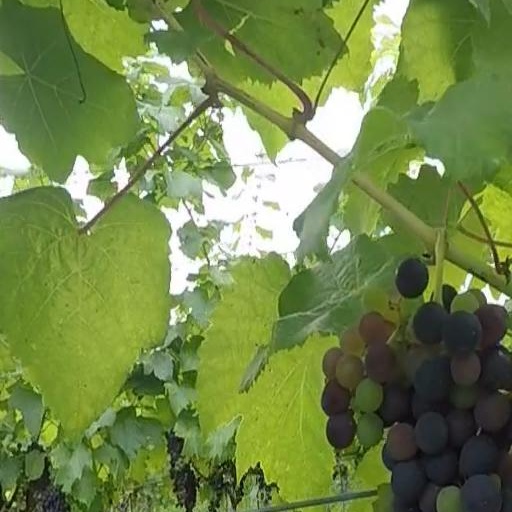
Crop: grape